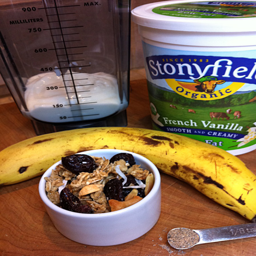
a close up of a bowl of cereal with a banana
A table with a bowl of granola, banana and yogurt.
A bowl of nuts, a measuring spoon and a banana on a table with blender.
A small bowl of granola is next to a banana.
A bowl of cereal sits next to other ingredients.